Music of Israel

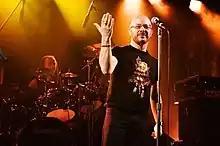
Kobi Oz of Teapacks

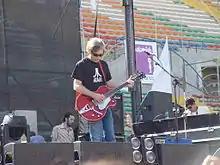
Rock musician Berry Sakharof.

Since the 1970s, the number of Israeli musical groups has grown substantially. Notable performers have included Berry Sakharof, Rami Fortis, and groups such as Eifo HaYeled, Ethnix, Teapacks, T-Slam, Mashina, Zikney Tzfat, Rockfour, HaMakhshefot ("The Witches"), Mofa Ha'arnavot Shel Dr. Kasper, Monica Sex, and Shimron Elit (20:20).